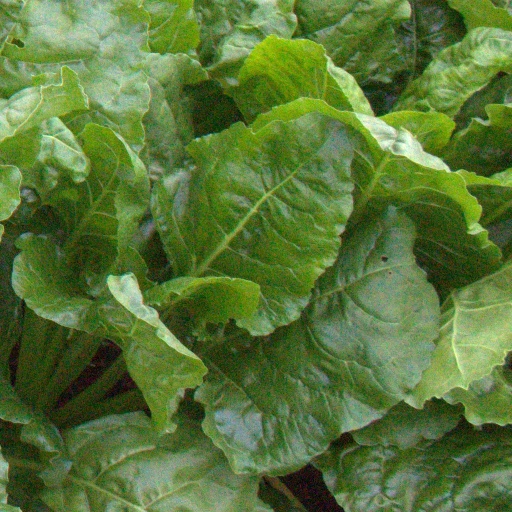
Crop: sugar beet